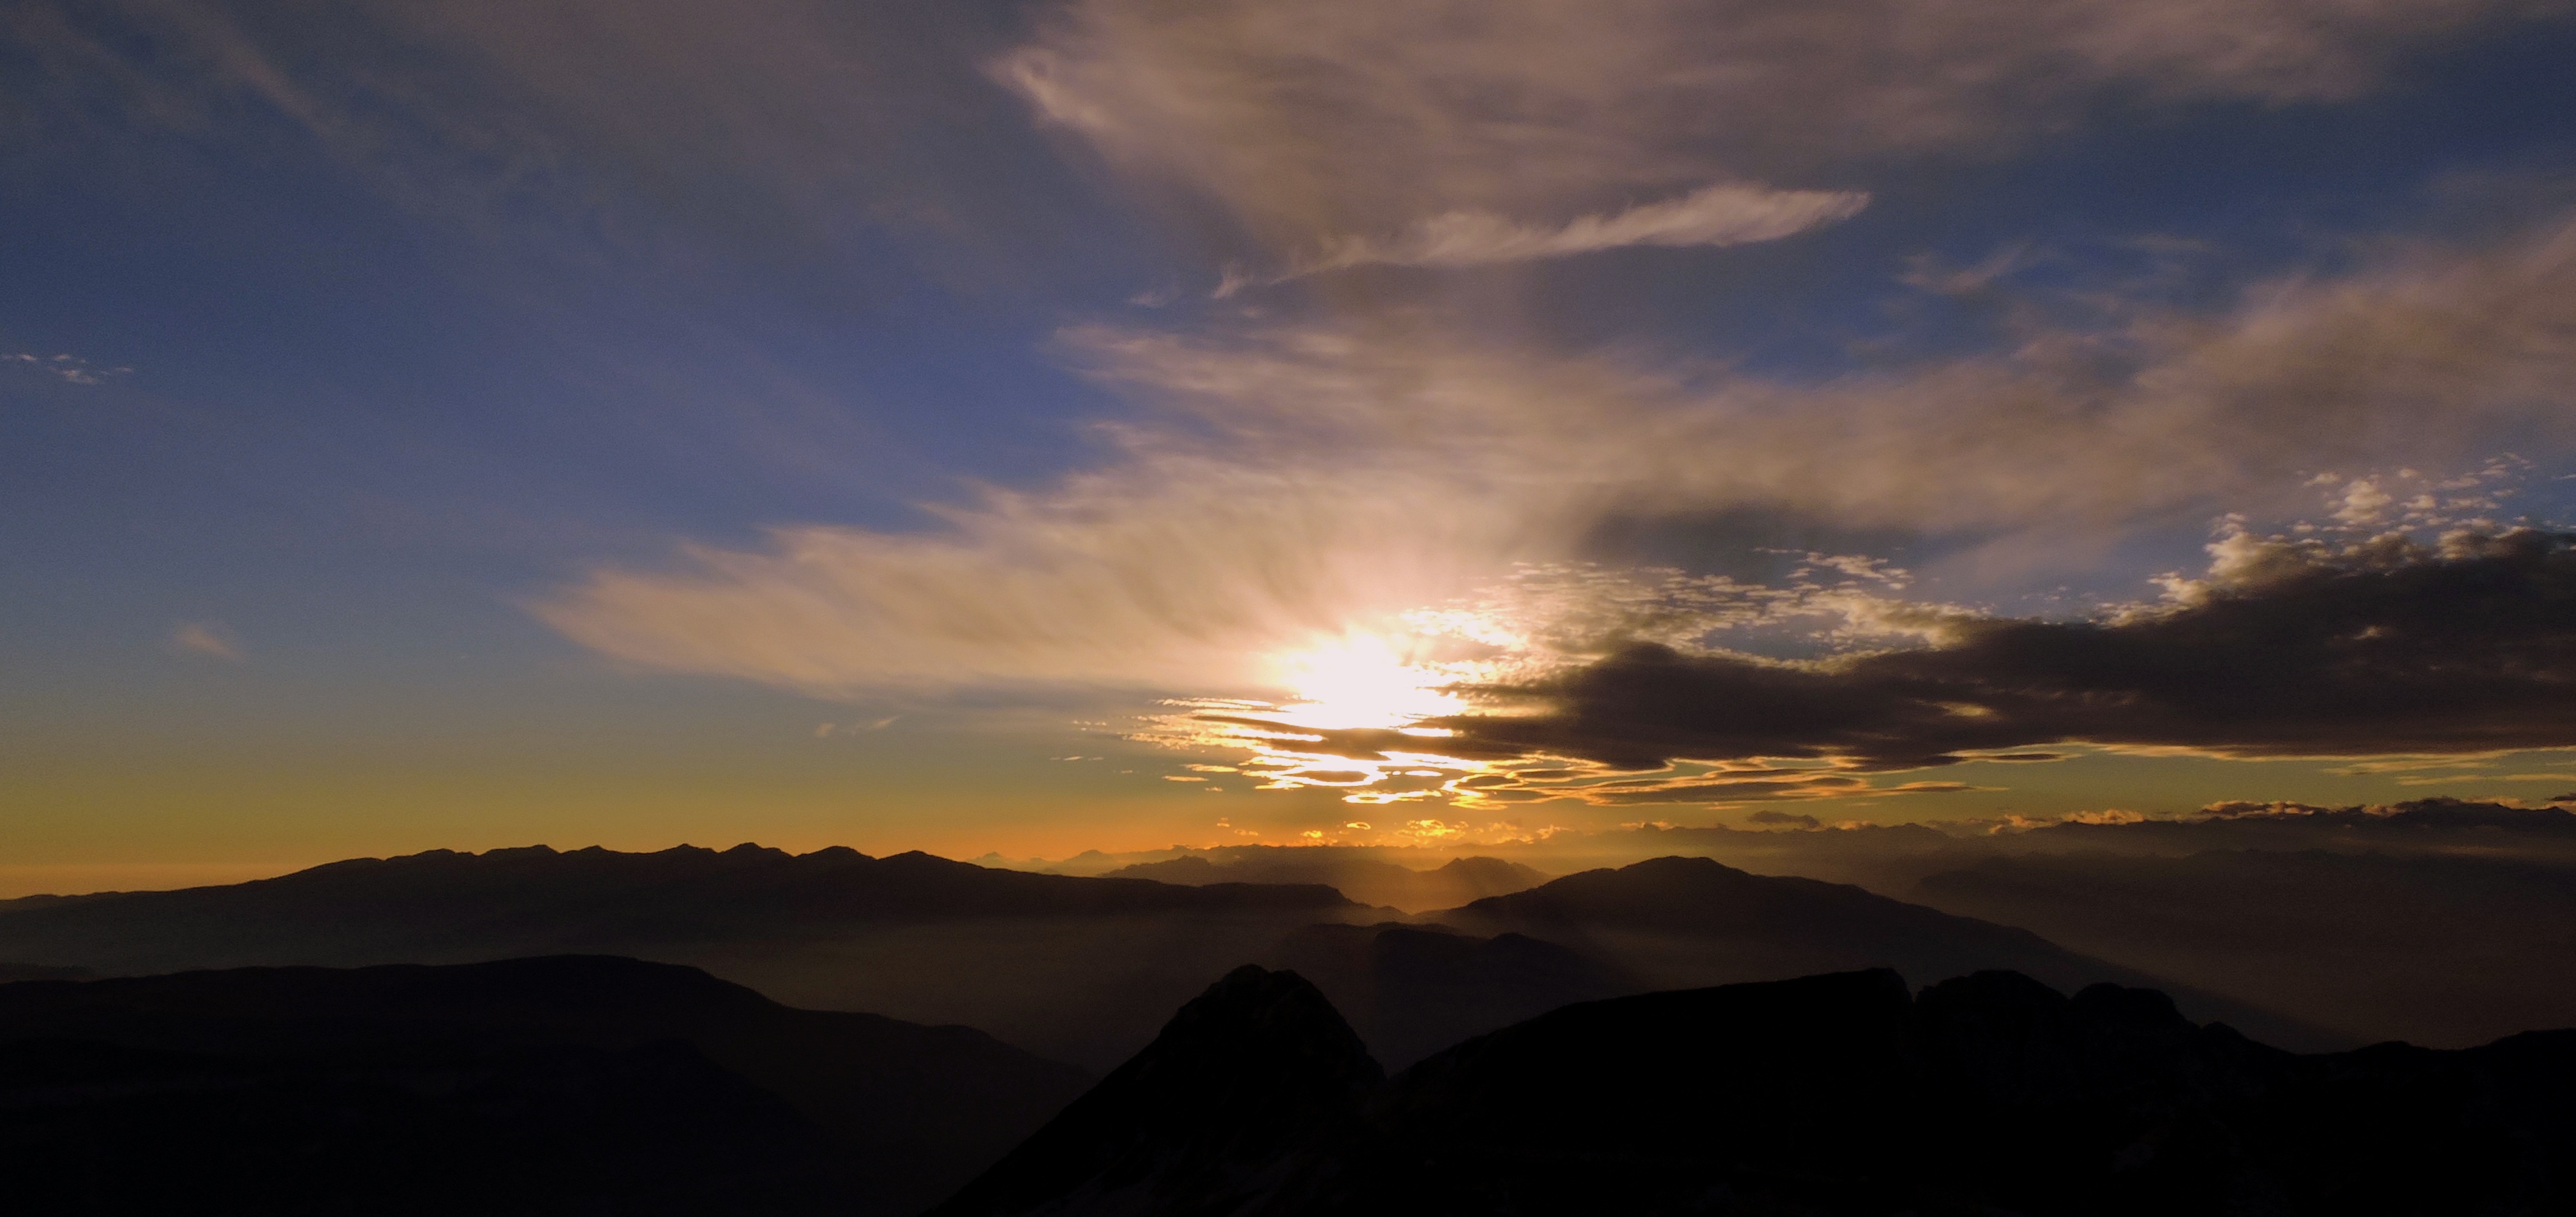
horizon, mountain, cloud, sky, sun, sunrise, sunset, sunlight, morning, hill, dawn, atmosphere, dusk, evening, twilight, italy, plain, afterglow, carega, atmospheric phenomenon, mountainous landforms, red sky at morning